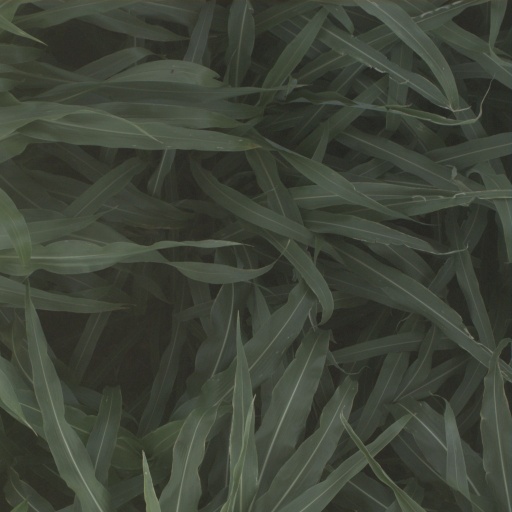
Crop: sorghum